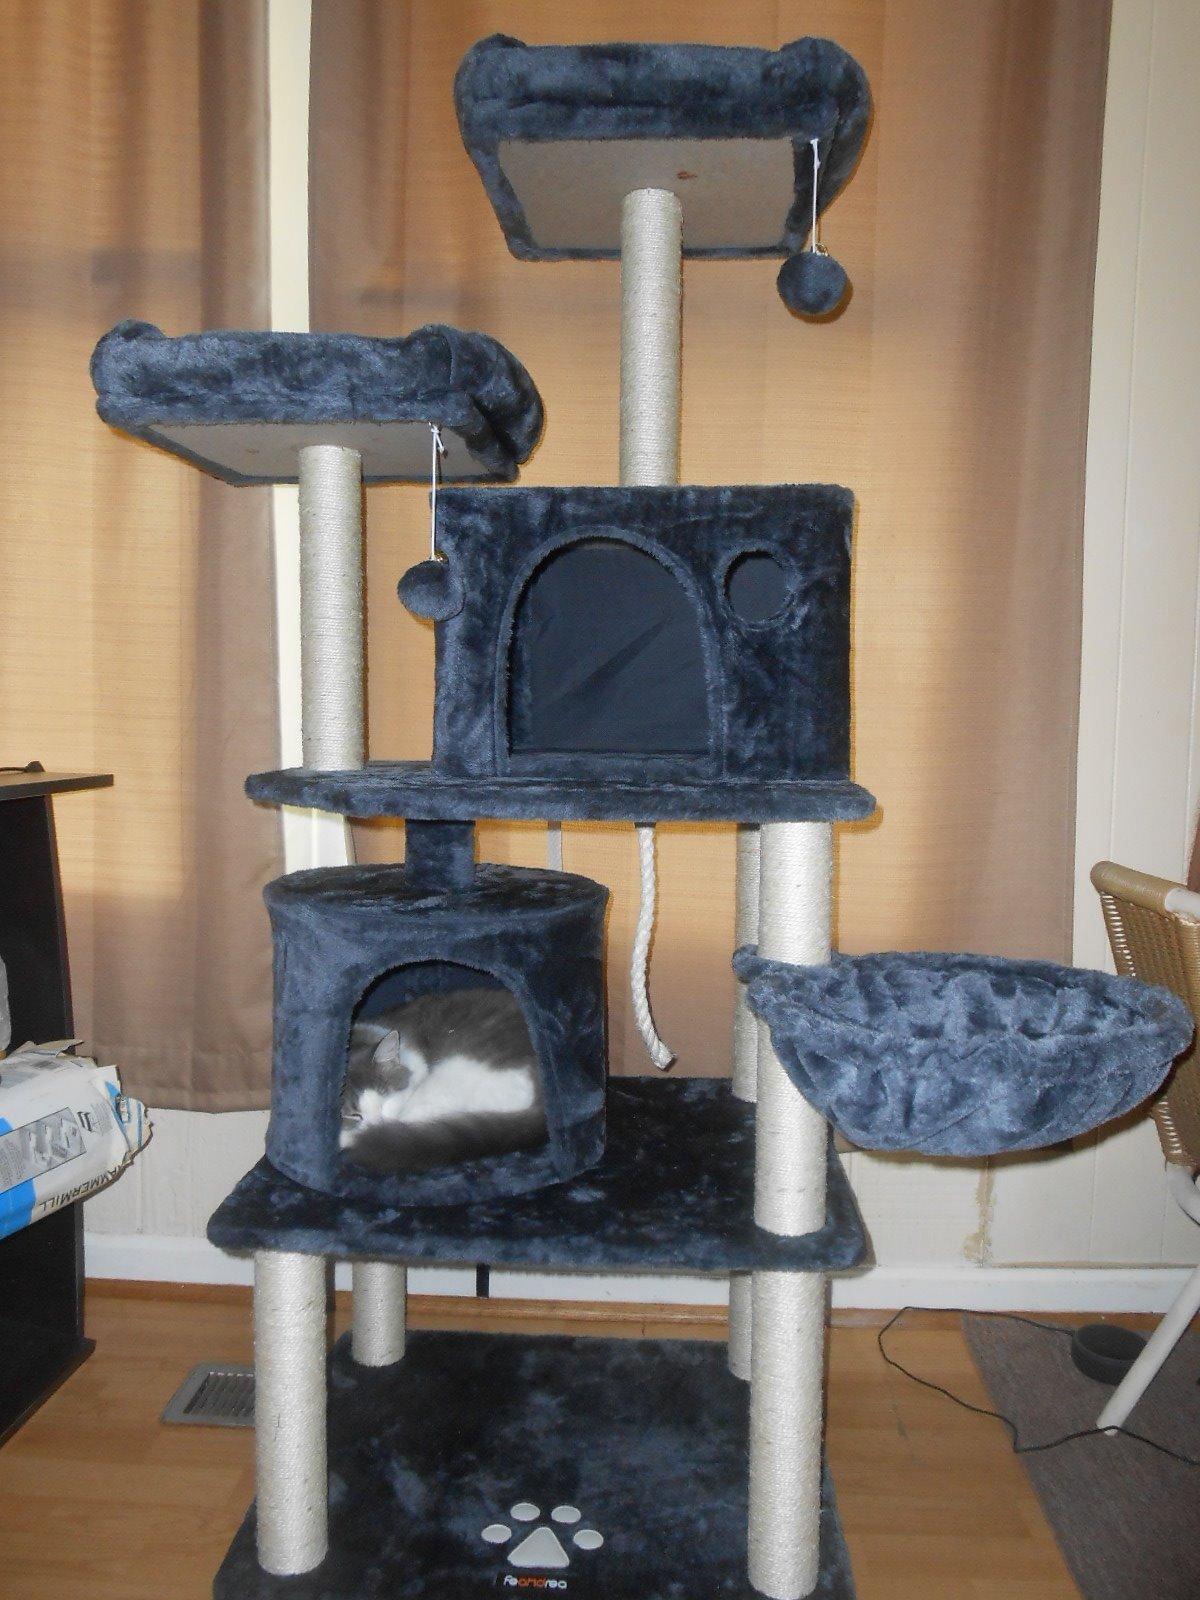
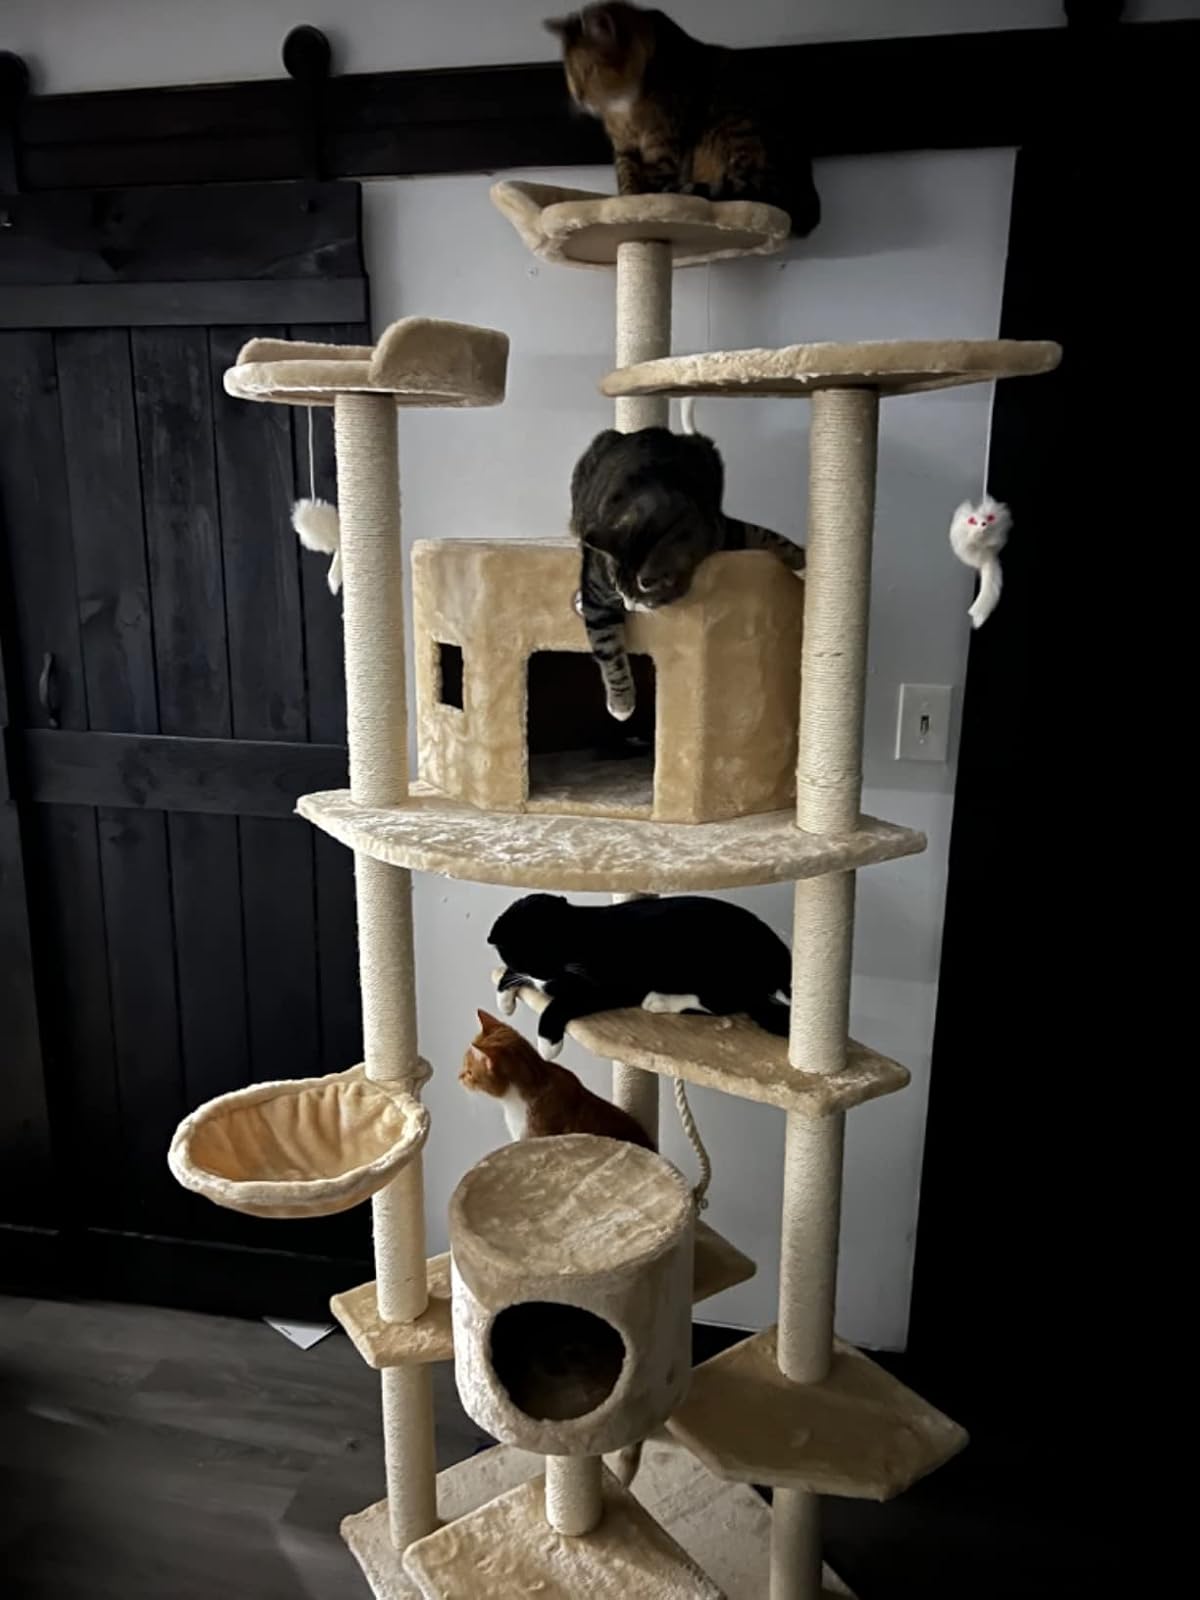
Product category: items_cat tree
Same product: no